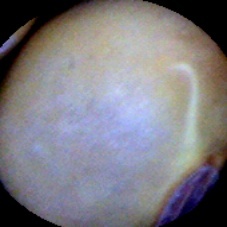
Label: Intact